Materialism

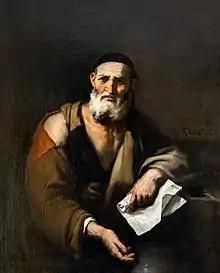
Leucippus (4th century BC), father of atomism and teacher of Democritus. Painting by Luca Giordano, circa 1653.

Materialism belongs to the class of monist ontology, and is thus different from ontological theories based on dualism or pluralism. For singular explanations of the phenomenal reality, materialism is in contrast to idealism, neutral monism, and spiritualism. It can also contrast with phenomenalism, vitalism, and dual-aspect monism. Its materiality can, in some ways, be linked to the concept of determinism, as espoused by Enlightenment thinkers.